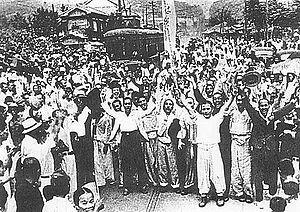
Le mouvement d'indépendance coréen est une campagne militaire et diplomatique ayant pour but de rendre la Corée indépendante de l'Empire du Japon. Suite à l'annexion japonaise de la Corée de 1910, une résistance locale se met en place et culmine lors du soulèvement du 1er Mars 1919 qui est écrasé et force les indépendantistes coréens à se réfugier en Chine. Sur place, ils tissent des liens avec le gouvernement nationaliste qui soutient le gouvernement provisoire de la République de Corée en tant que gouvernement en exil. À la même époque, l'armée de libération de Corée, qui opère sous le commandement de la commission des affaires militaires chinoise puis du gouvernement provisoire de Corée, mène des attaques contre le Japon.